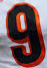
Number: 9